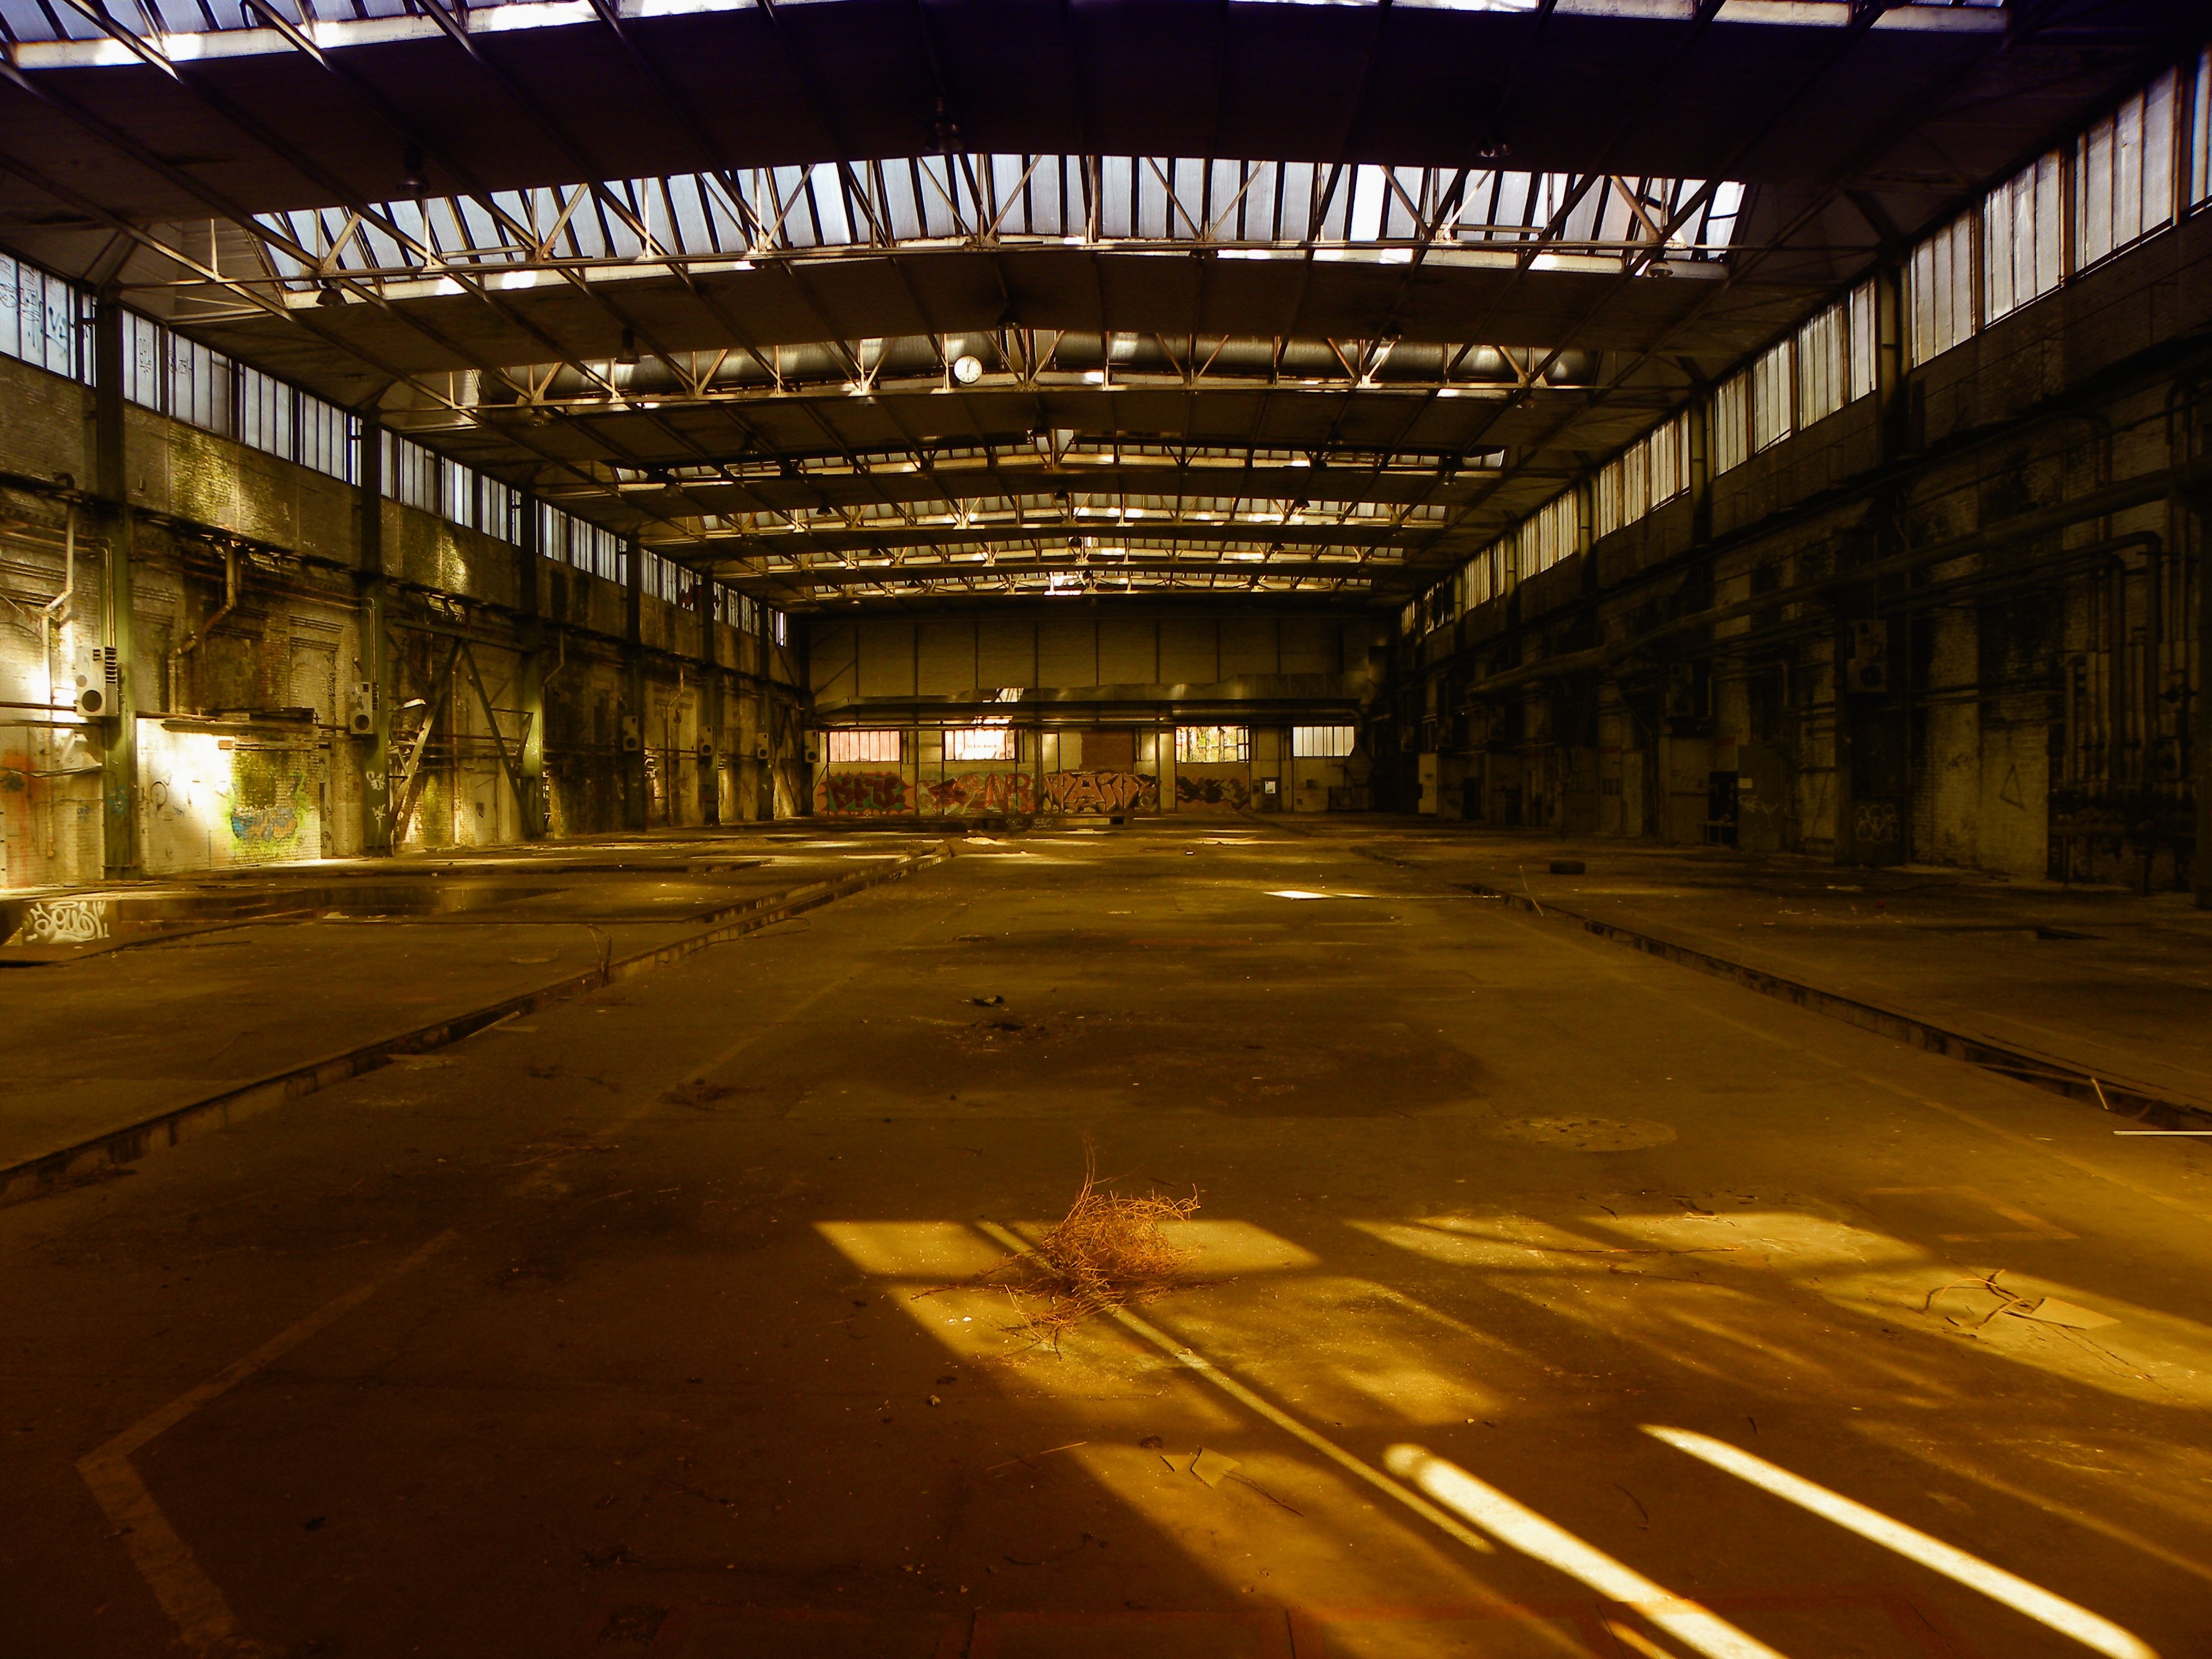
night, building, evening, hall, factory, industry, ruin, arena, infrastructure, cologne, leave, factory building, lapsed, old factory, industrial hall, urban area, deutz factory, khd, deutz ag